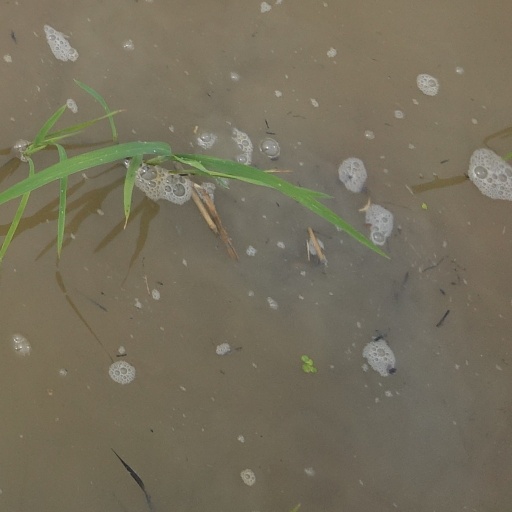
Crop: rice